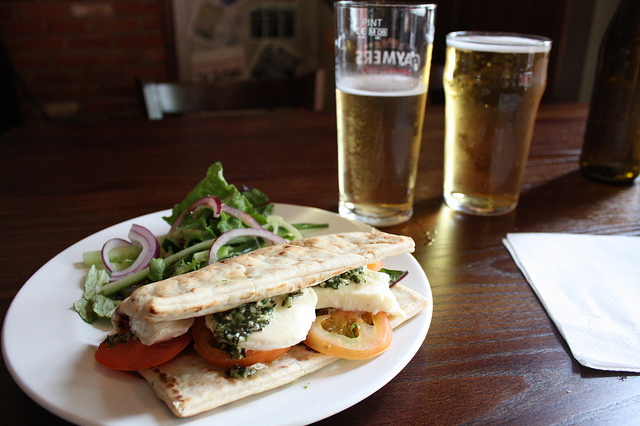
user: Given an image and a question. Answer the question in a short answer. Question: What beverage is being served? Short Answer:
assistant: beer